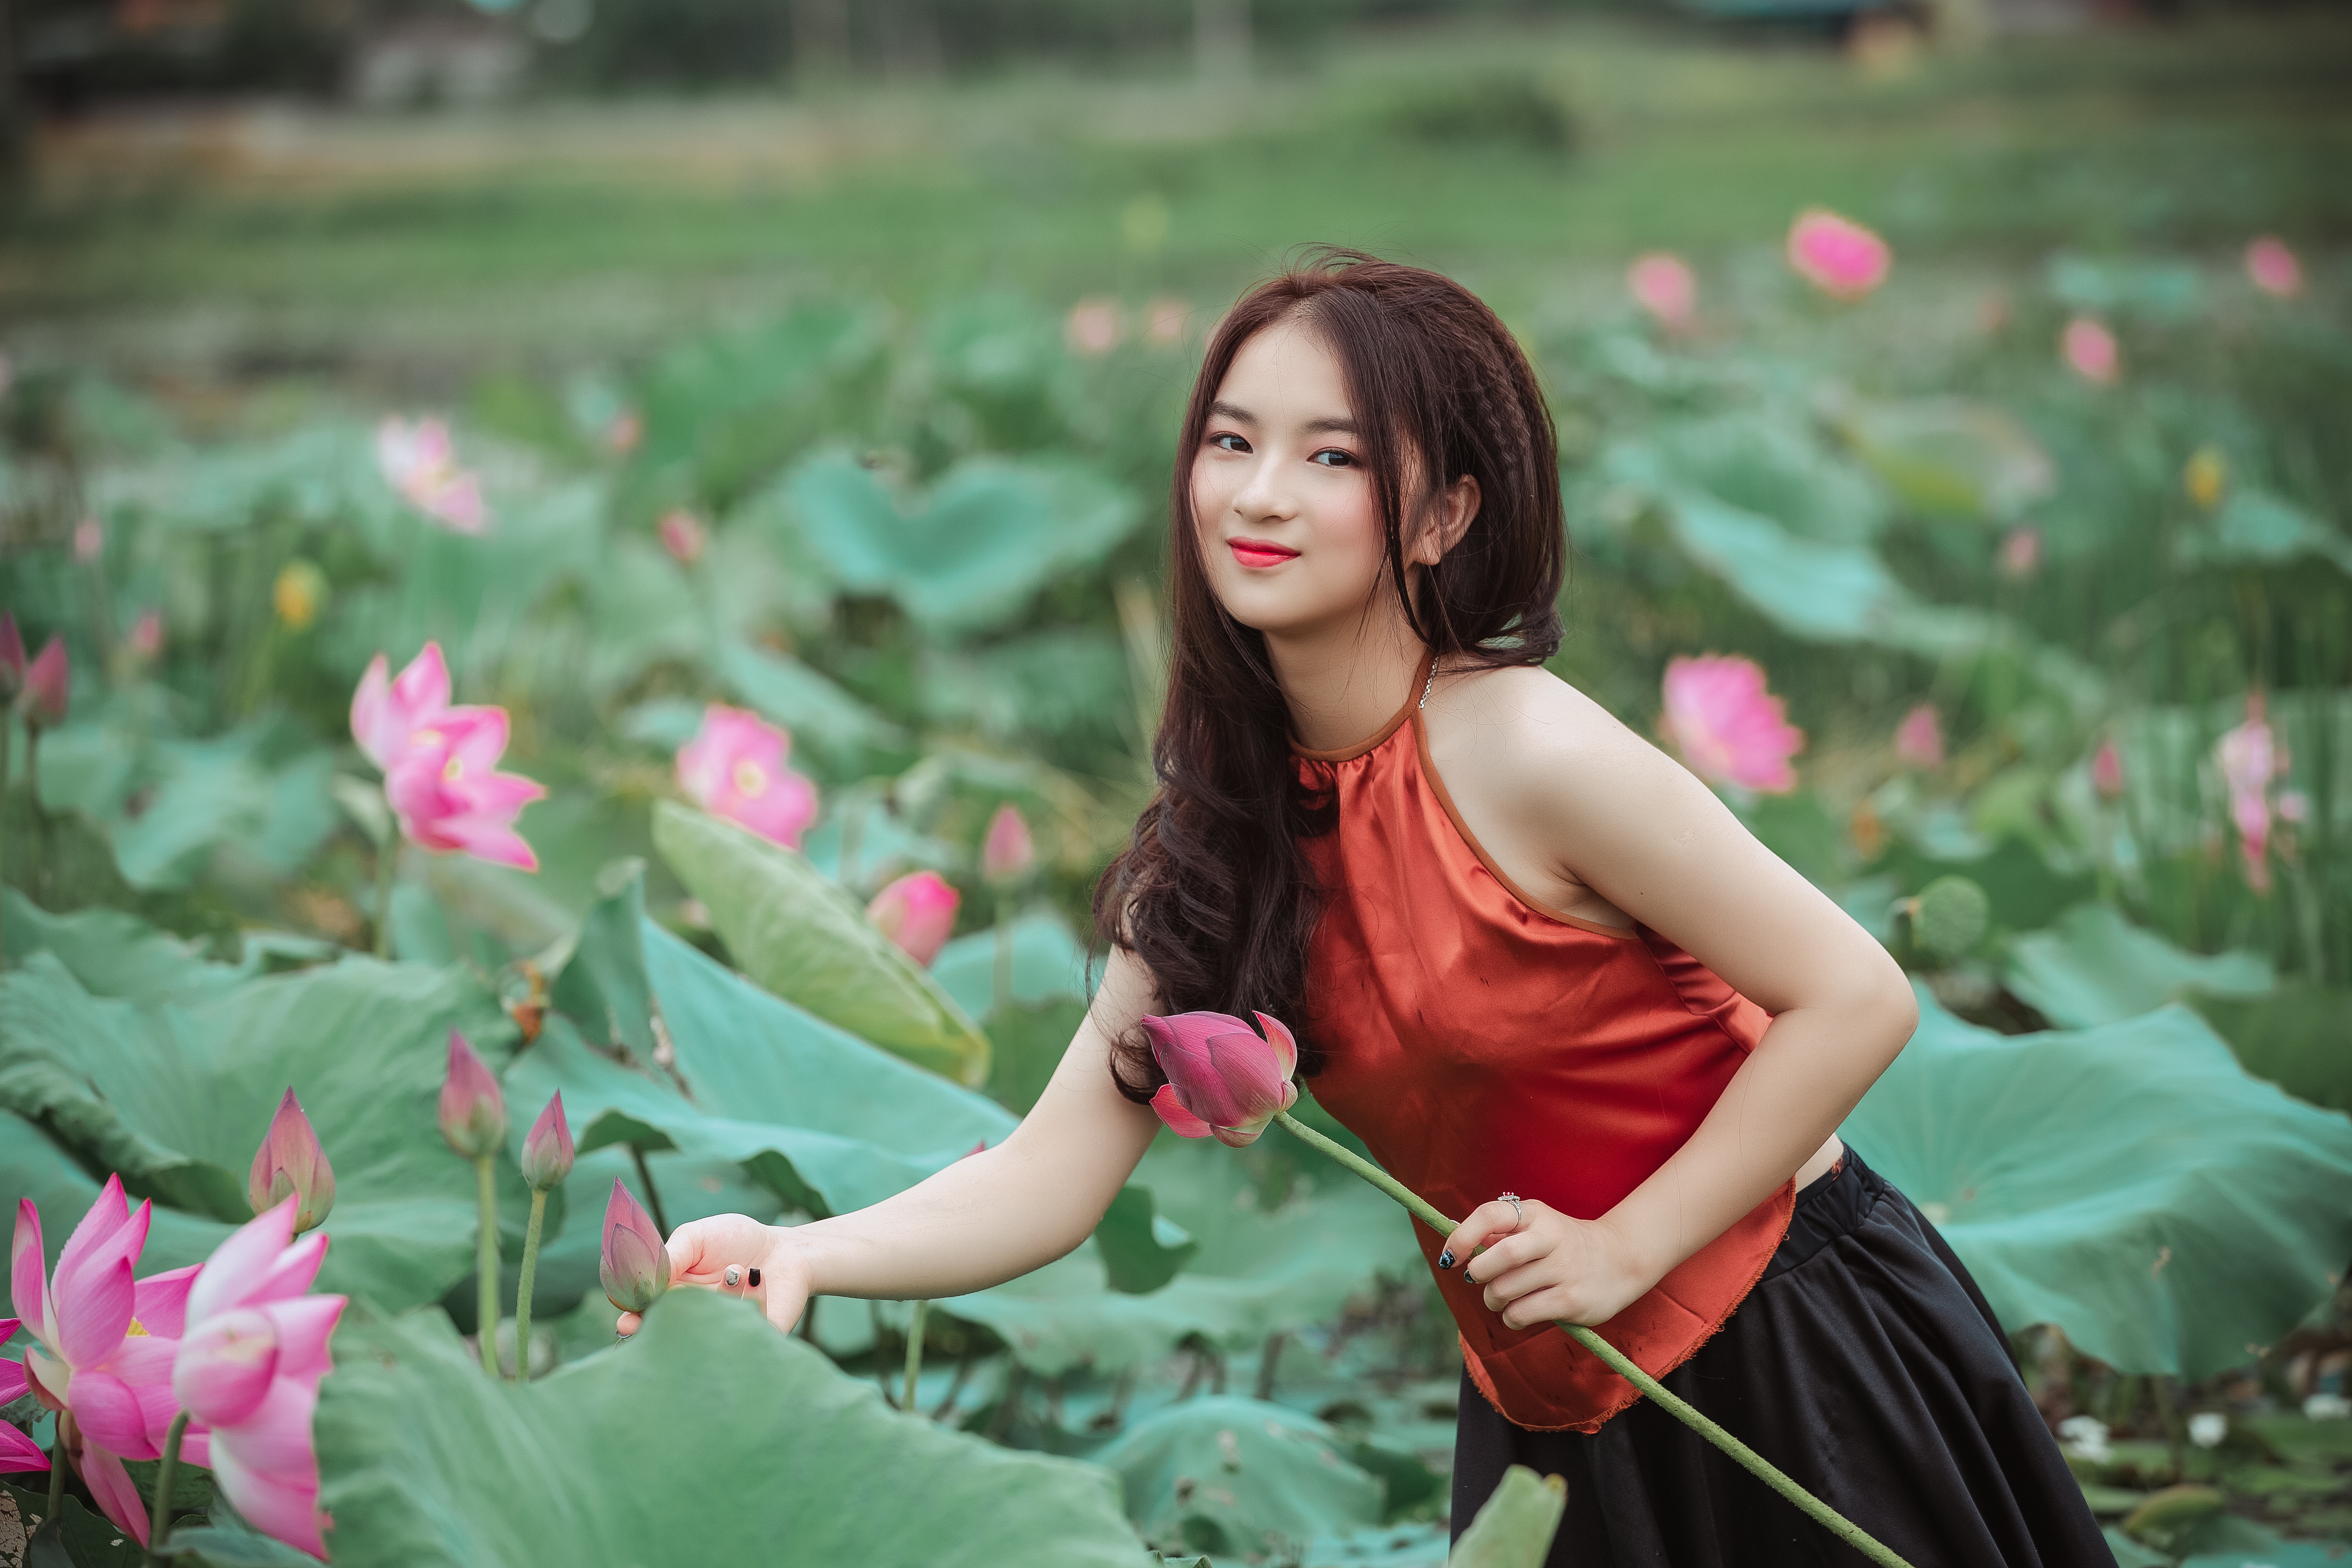
flower, green, beauty, pink, girl, lady, plant, flora, leaf, spring, smile, black hair, grass, fun, happiness, portrait photography